Dverberg Church

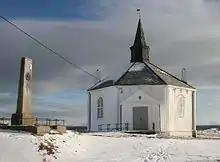
View of the church

Dverberg Church is a parish church of the Church of Norway in Andøy Municipality in Nordland county, Norway. It is located in the village of Dverberg on the island of Andøya. It is one of the churches for the Andøy parish which is part of the Vesterålen prosti (deanery) in the Diocese of Sør-Hålogaland. The white, wooden church was built in an octagonal style in 1843 using plans drawn up by the architect Christian Heinrich Grosch. The church seats about 230 people.